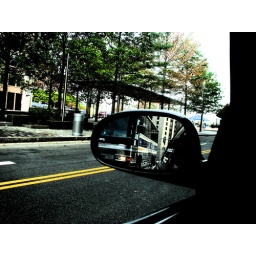
Bus in car mirror